Hyde Park Holocaust Memorial

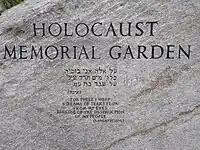
The inscription on the face of the memorial, quoting the Book of Lamentations in Hebrew and English.

The memorial consists of two boulders lying within a gravel bed, surrounded by a copse of silver birch trees. It is inscribed in both English and Hebrew with the words "For these I weep. Streams of tears flow from my eyes because of the destruction of my people" which is a quotation from the Book of Lamentations.